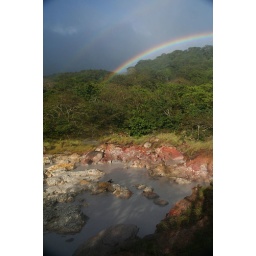
Rainbow over a hot mud pot in a rain forest